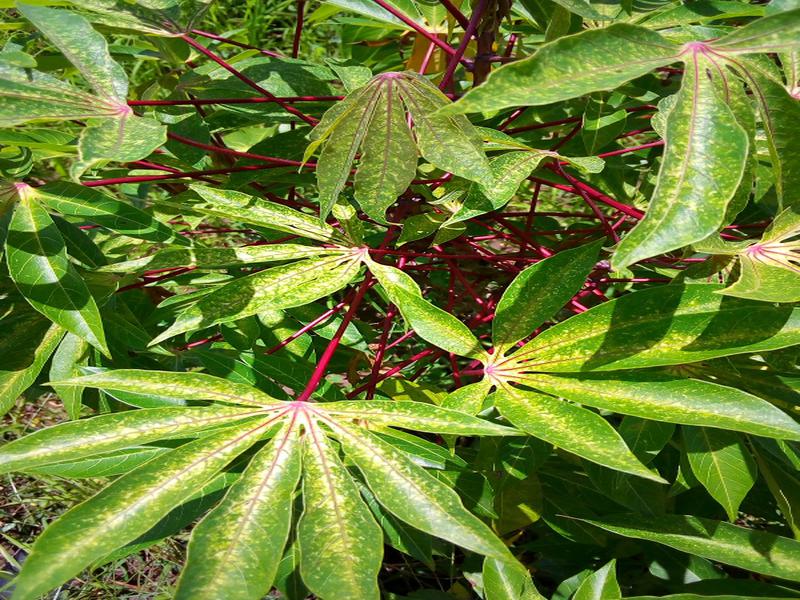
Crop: cassava
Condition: green_mottle